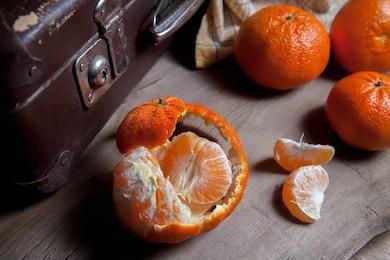
Label: mandarine